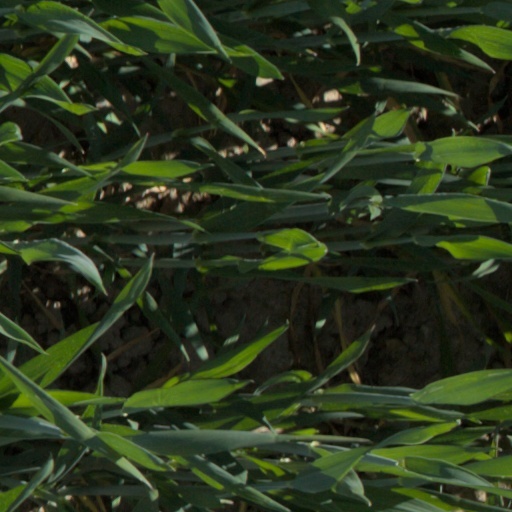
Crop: wheat